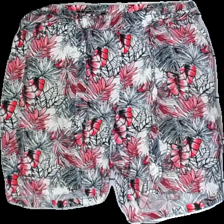
View: front
Type: Shorts
Category: Ladies
Brand: Soya/Soyaconcept
Colors: Multicolor, White, Black, Pink
Material: 100%viscose
Pattern: Floral print
Cut: Regular
Size: L
Season: Summer
Stains: Minor
Price range: <50
Recommended usage: Export